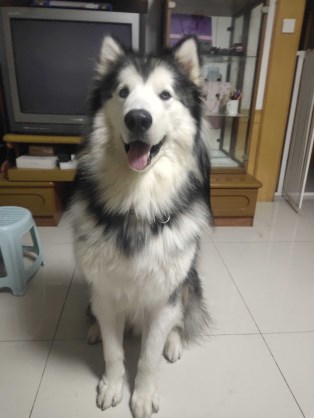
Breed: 1324-n000004-malamute